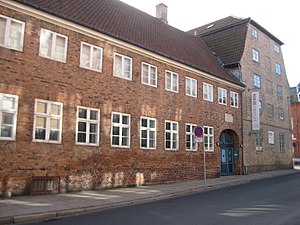
Fredede bygninger i Roskilde Kommune
Sukkerhuset, Liebes Gård, Museum This is a photo of a listed building in Denmark, number 265-89178-5 in the Heritage Agency of Denmark database for Listed Buildings.
Denne liste over fredede bygninger i Roskilde Kommune viser alle fredede bygninger i Roskilde Kommune, bortset fra kirker. Listen bygger på data fra Kulturarvsstyrelsen.